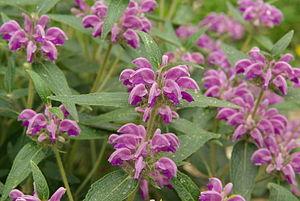
phlomis herba-venti L (Phlomis herbe au vent, herbe au vent) Lamiaceae au Jardin des Plantes, Paris